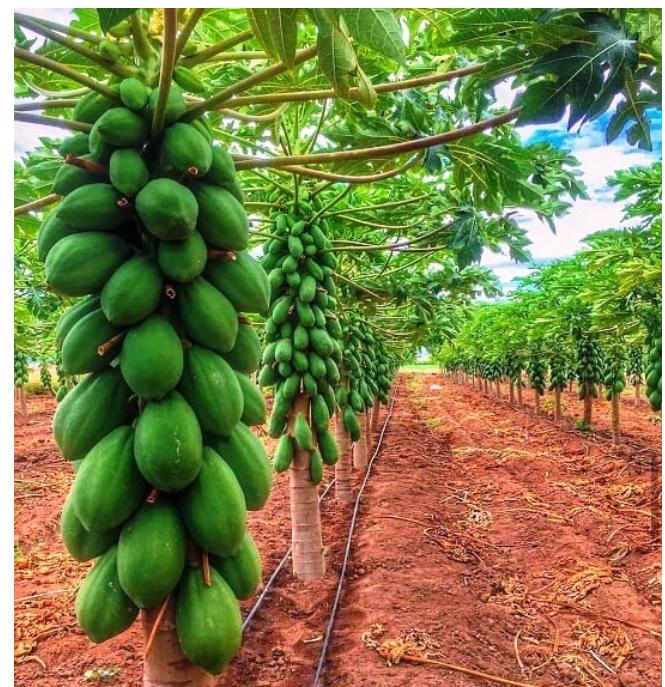
Shamba la mapapai iliyopandwa katika mistari iliyonyooka pamoja na mabomba kwa ajili ya umwagiliaji, yenye matunda yenye rangi ya kijani kibichi kwa ajili ya kuvunwa na kupelekwa sokoni kuuzwa.